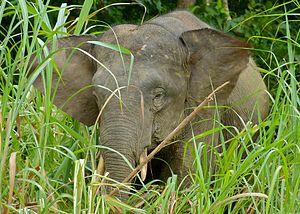
L'éléphant de Bornéo, aussi appelé éléphant pygmée de Bornéo, est une population d'éléphants d'Asie, parfois considérée comme une sous-espèce, vivant dans le nord-est de l'île de Bornéo, dans l’État malaisien de Sabah et la province indonésienne de Kalimantan du Nord.